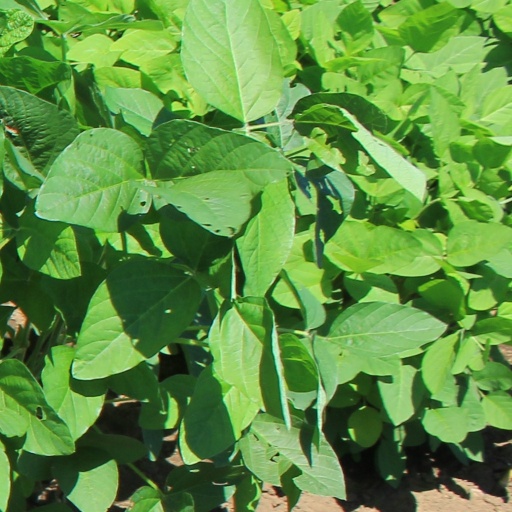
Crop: soybean